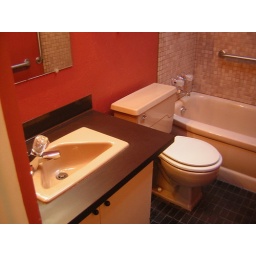
I love the sink and the tile work in this bathroom. I will change the wall color soon though!